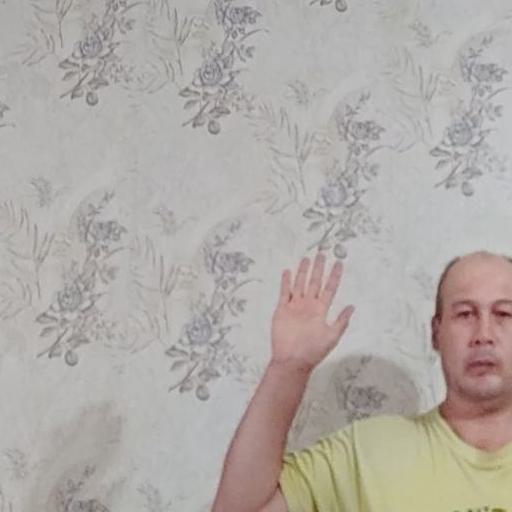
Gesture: palm